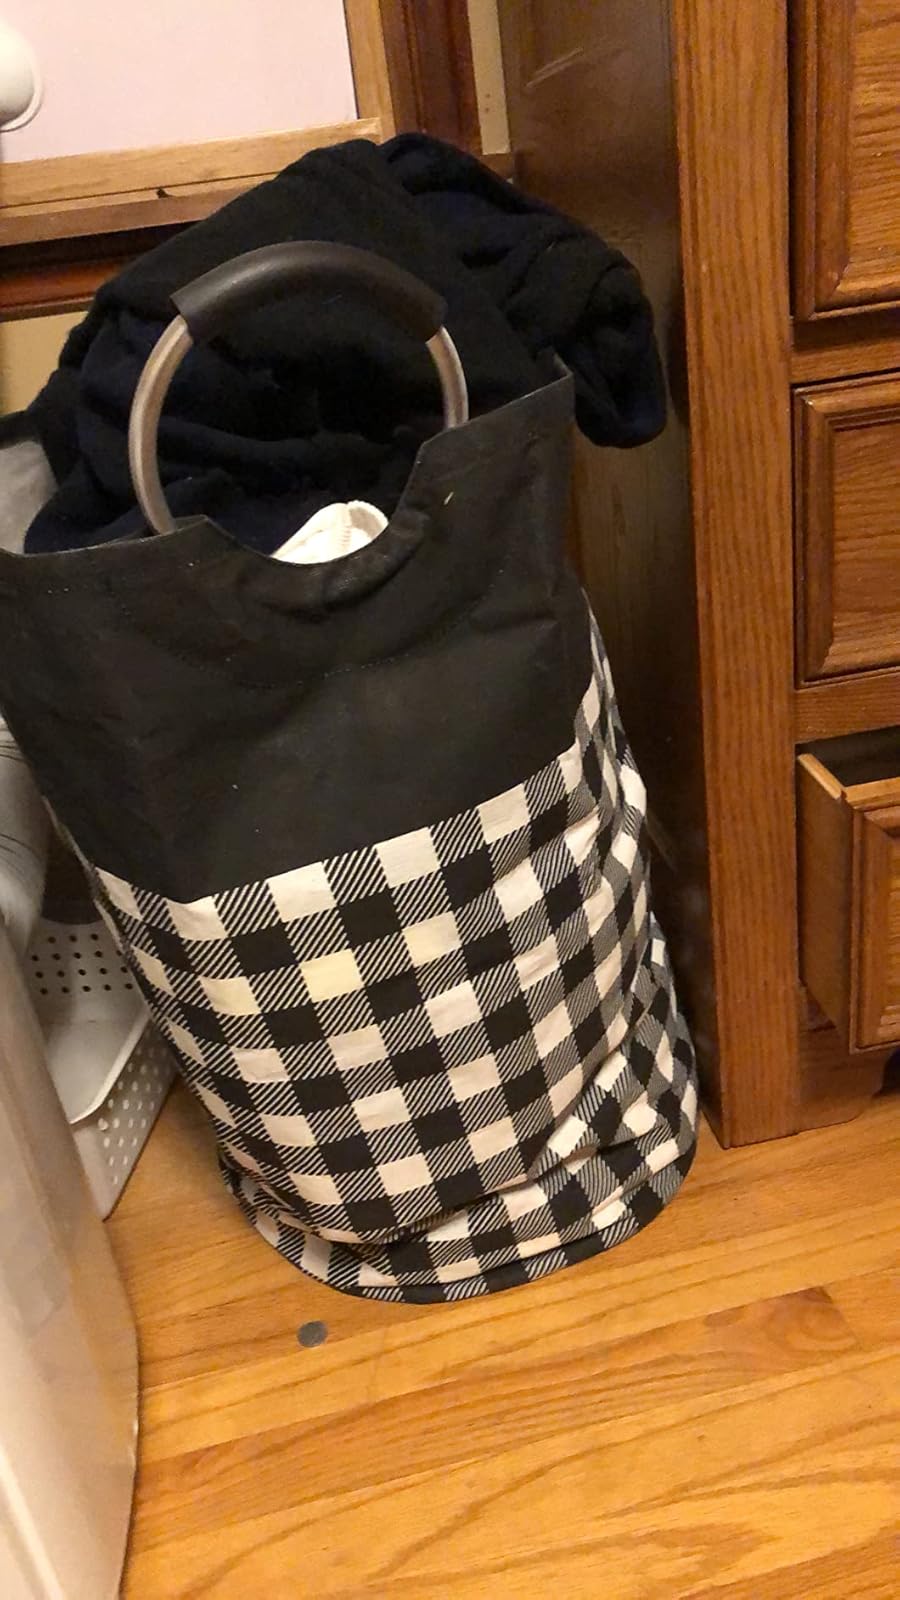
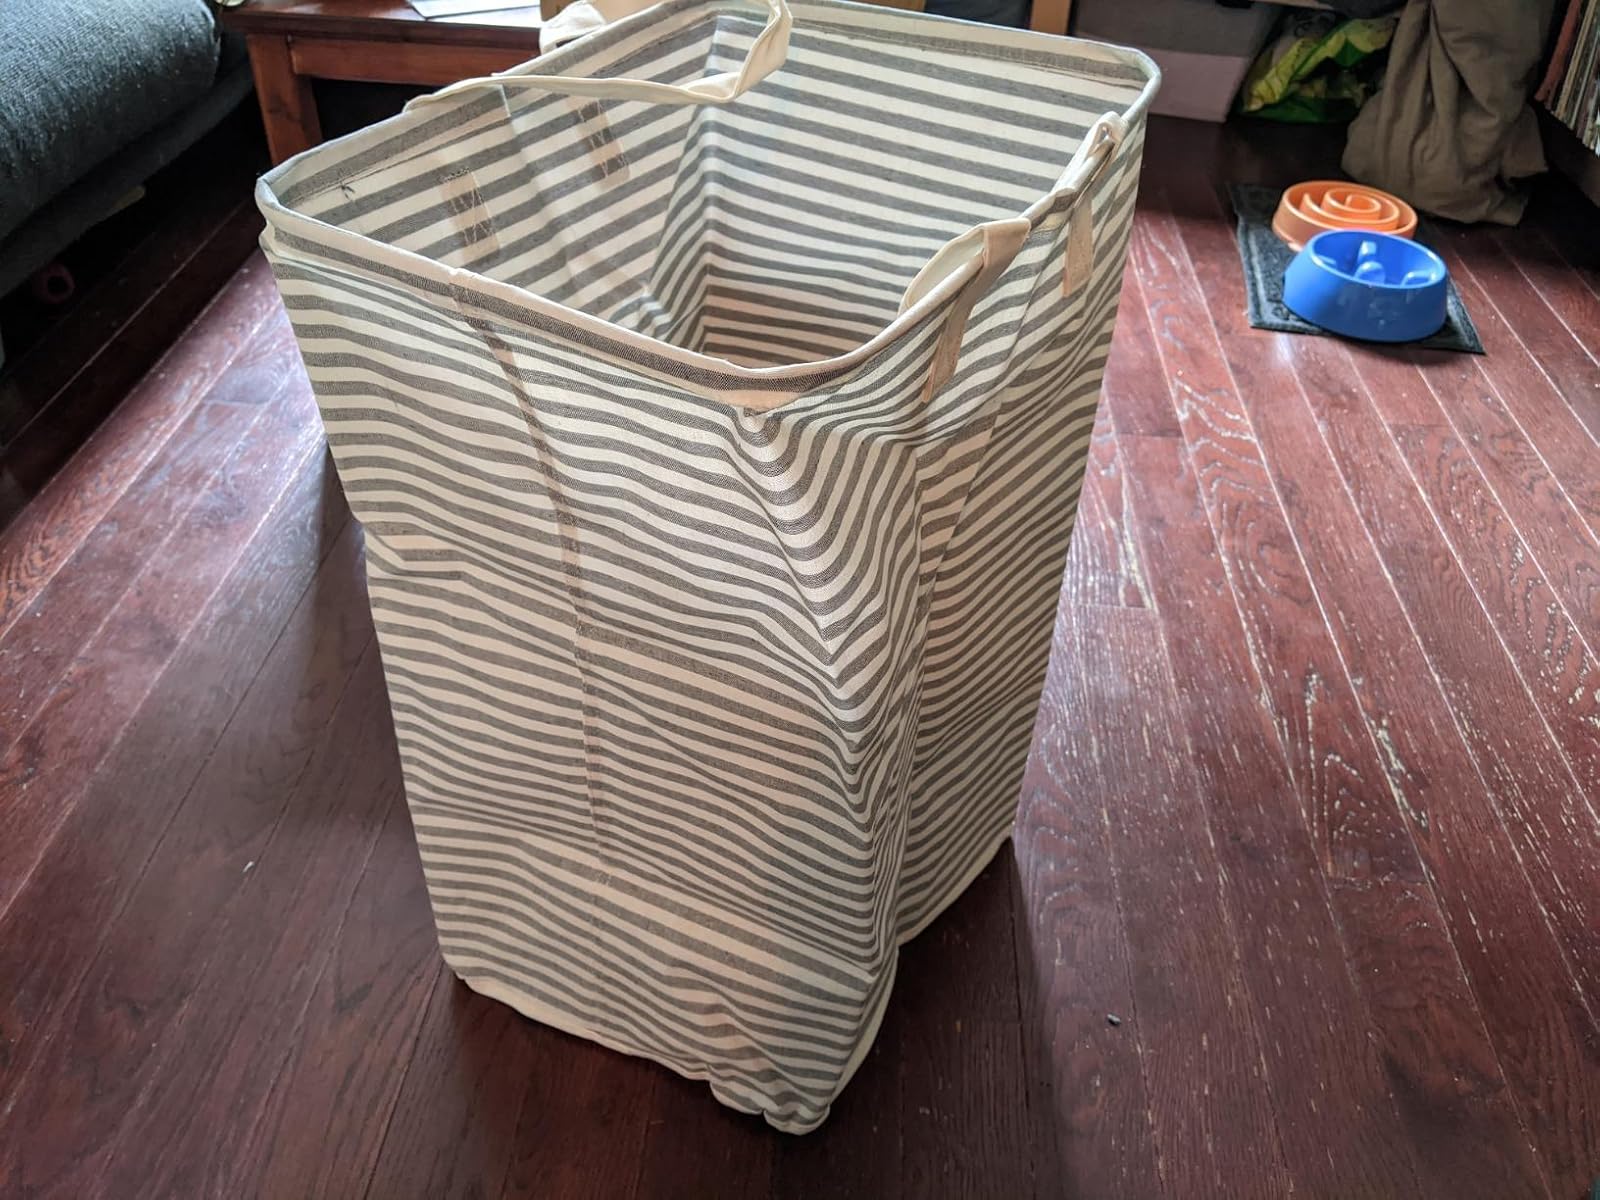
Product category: items_hamper
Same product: no